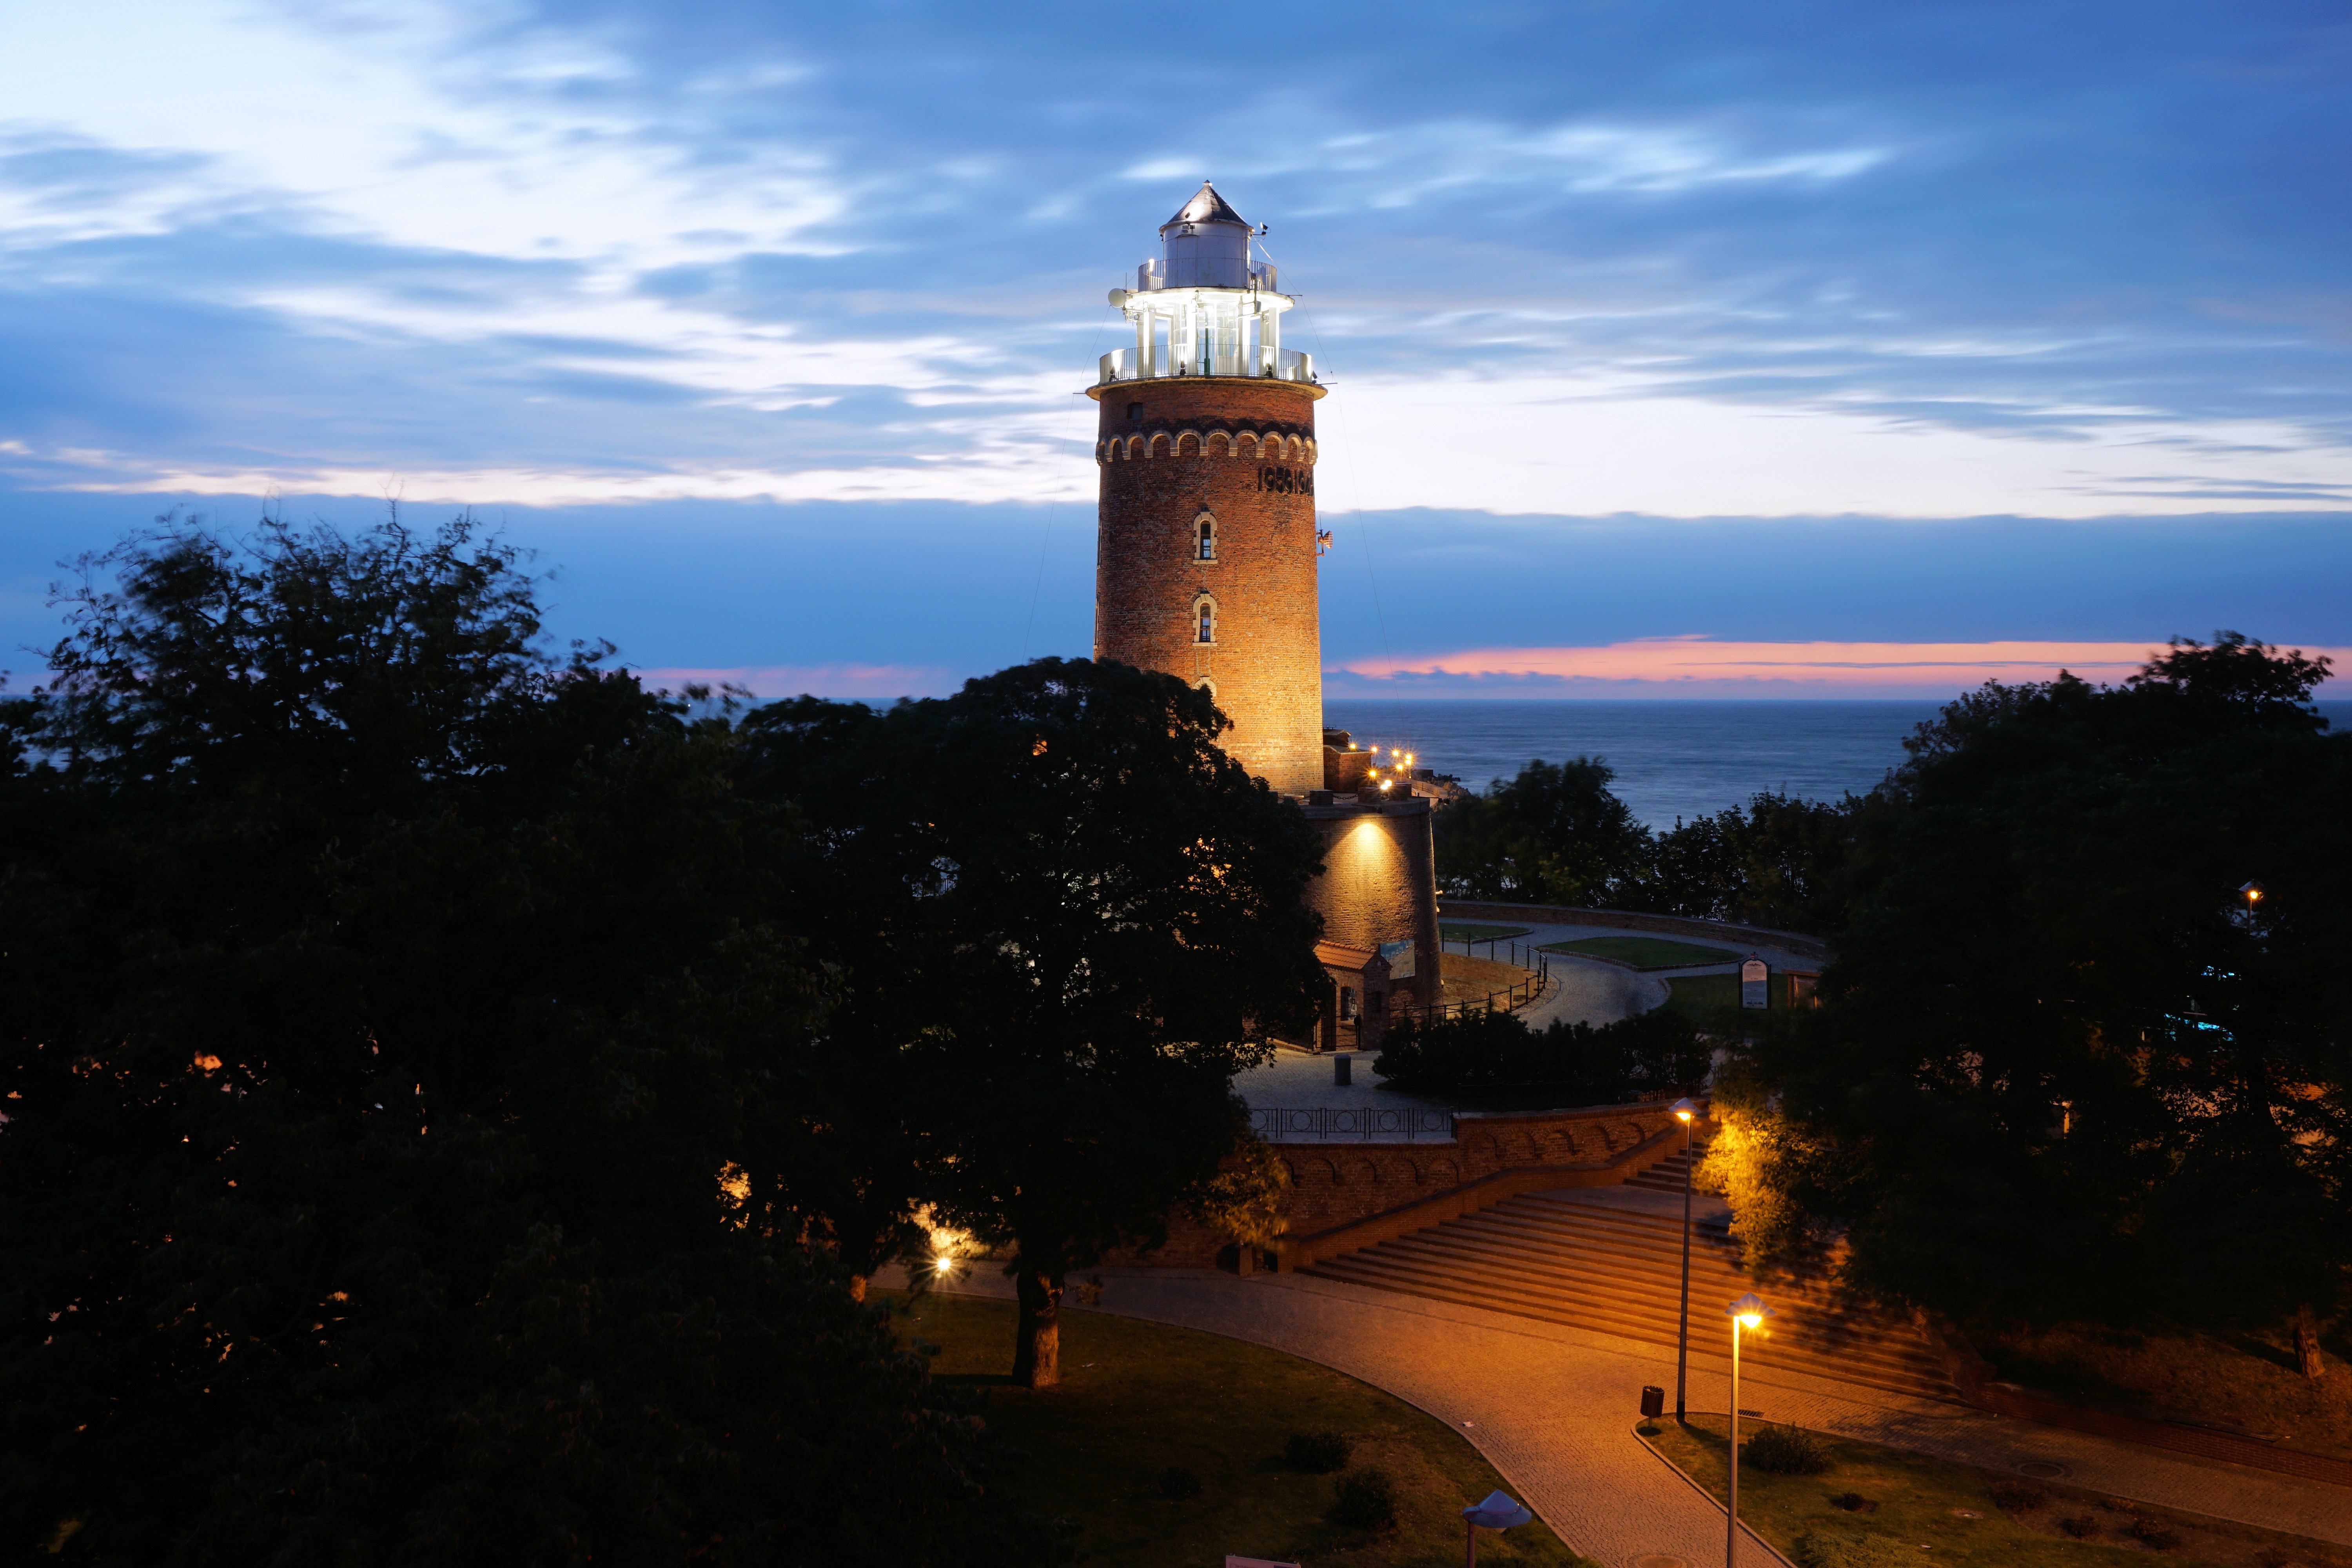
sea, water, lighthouse, architecture, sky, sunset, night, lake, summer, dusk, evening, tower, holiday, leisure, spa, poland, baltic sea, ko obrzeg, kolobrzeg, baltic sea coast